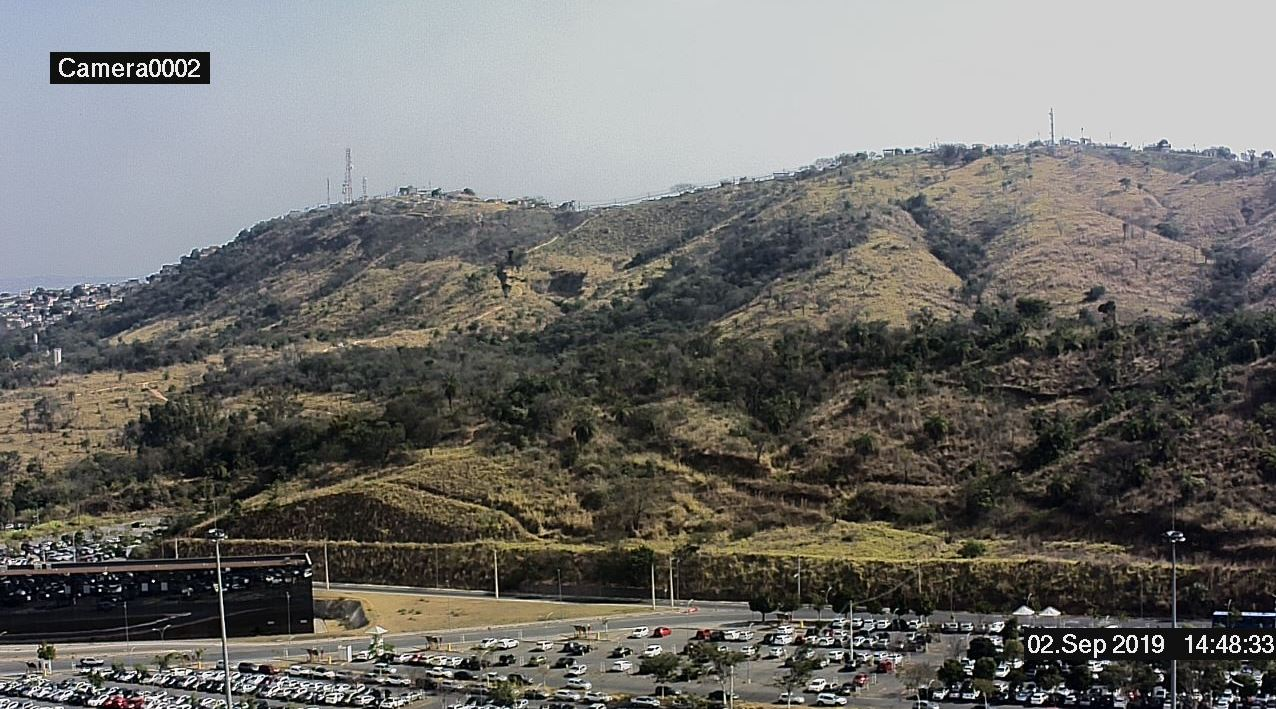
Fire: no
Smoke: no